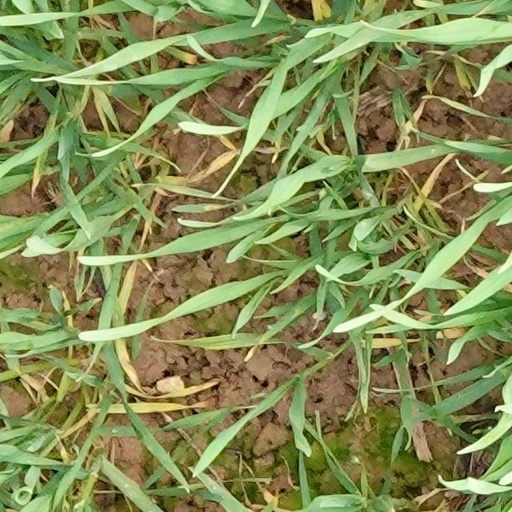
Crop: wheat